Siege of Detroit

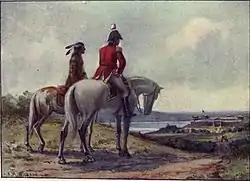
"Tecumseh and Brock at Detroit" by Alfred Morton Wickson

On 15 August, Brock sent his aide-de-camp, Captain John Glegg, under a flag of truce to Fort Detroit with a letter demanding Hull's immediate surrender. In the letter, Brock warned that he would not be able to restrain his Indigenous allies once the attack started: